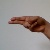
The image shows a hand gesture representing the letter 'H' in Indian Sign Language.